Steyr-Daimler-Puch

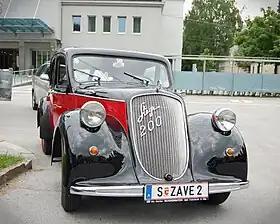
A Steyr 200

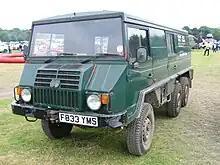
Steyr-Puch Pinzgauer

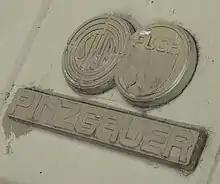
The logo of Steyr-Puch on the Pinzgauer

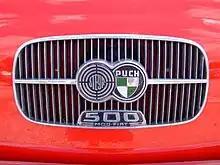
The logo of Steyr-Puch on the Puch 500

The company changed its name to Steyr-Werke AG in 1926. In 1934, Steyr merged with Austro-Daimler-Puch to form Steyr-Daimler-Puch. The range produced in these years mainly consisted of very modern designs, sporting partially or complete unit construction bodies in streamlined livery, from the one-litre Steyr 50 to the 2.3 L Steyr 220 "six".